Cornish bagpipes

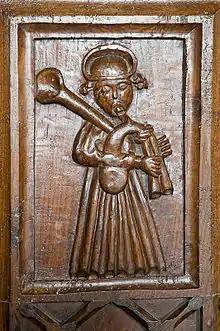
Cornish Piper on a bench end at Davidstow church

Twin-chanter bagpipes appear in late-Medieval iconography in churches at Altarnun, Davidstow, St Austell and Braddock, Cornwall and at Marwood, and Tavistock, Devon. A single chanter bagpipe and other instruments are depicted on the east wall of St Mary's, Launceston, Cornwall (c. 1520–1540). Such images must be considered with care.